Jerome Williams (basketball)

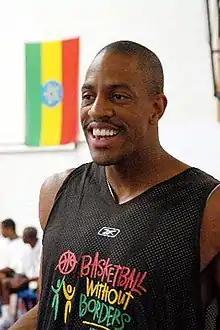
Williams in 2005.

Jerome Williams (born May 10, 1973), nicknamed "Junkyard Dog" or "JYD", is an American former professional basketball player active in the NBA between 1996 and 2005. Williams played for the Detroit Pistons, Toronto Raptors, Chicago Bulls, and the New York Knicks.